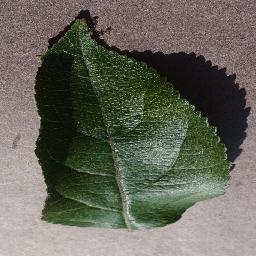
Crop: apple
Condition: healthy